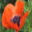
Label: poppy